Thermal effusivity

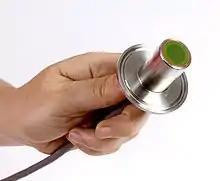
Thermal effusivity sensor typically used in the direct measurement of materials.

In thermodynamics, a material's thermal effusivity, also known as thermal responsivity, is a measure of its ability to exchange energy with its surroundings. It is an intensive quantity defined as the square root of the product of the material's thermal conductivity (formula_1) and its volumetric heat capacity (formula_2) or as the ratio of thermal conductivity to the square root of thermal diffusivity (formula_3).